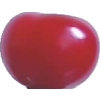
Label: cherry_sour